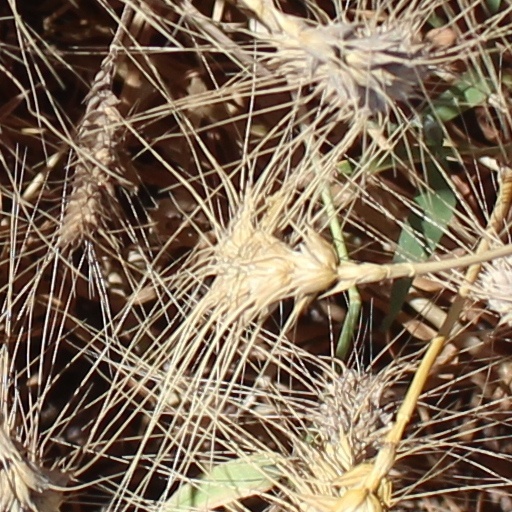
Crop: wheat